Mansfield, Massachusetts

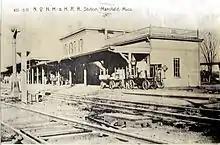
A 1908 view of the Mansfield station

One of the intersections of Interstates 95 and 495 is located on the Mansfield-Foxborough town line, with both highways going through the town. Additionally, the town includes open and limited-access sections of Route 140, as well as part of Route 106. The only exits off the interstates which are located within the town are I-495 Exit 31 (linking to a limited access section of Rt. 140 North from both directions of I-495) and I-95 Exit 13 (linking to Rt. 140 North / South and South Main Street). The town also has a stop along the MBTA's commuter line between Providence and Boston, and is serviced by Mansfield Municipal Airport, which serves smaller aircraft. Mansfield is effectively equidistant between two international airports, with parts of the town being closer to either Logan International Airport in Boston or T.F. Green Airport in Warwick, Rhode Island, each of which is approximately 30 to 35 miles from the town.